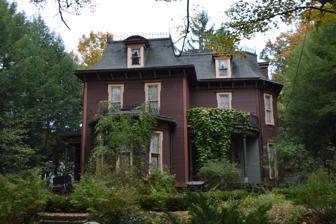
Building: Connely-Holeman House
Country: United States of America
Year built: 1871
Historic house in Pennsylvania, United States United States historic place Connely-Holeman House U.S. National Register of Historic Places Front of the house Show map of Pennsylvania Show map of the United States Location 317 Chestnut St., Pleasantville, Pennsylvania Coordinates 41°35′41″N 79°35′49″W / 41.59472°N 79.59694°W / 41.59472; -79.59694 Area 7 acres (2.8 ha) Built 1869-1871 Architectural style Second Empire NRHP reference No. 07001080 Added to NRHP October 11, 2007 Connely-Holeman House is a historic home located at Pleasantville , Venango County, Pennsylvania .  It was built between 1869 and 1871, and is a large three-story, square wood-frame building in the Second Empire style.  It measures 50 feet by 50 feet and features two projecting bays, covered porches with Corinthian order columns, and a mansard roof with cast iron cresting .  A rear addition was built in 1887. It was listed on the National Register of Historic Places in 2007. References